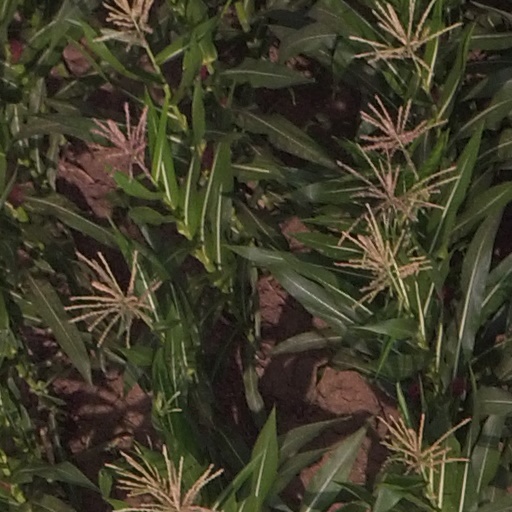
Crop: maize; corn